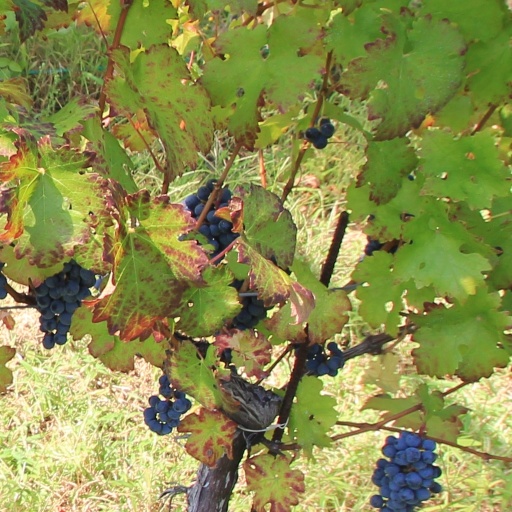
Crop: grape